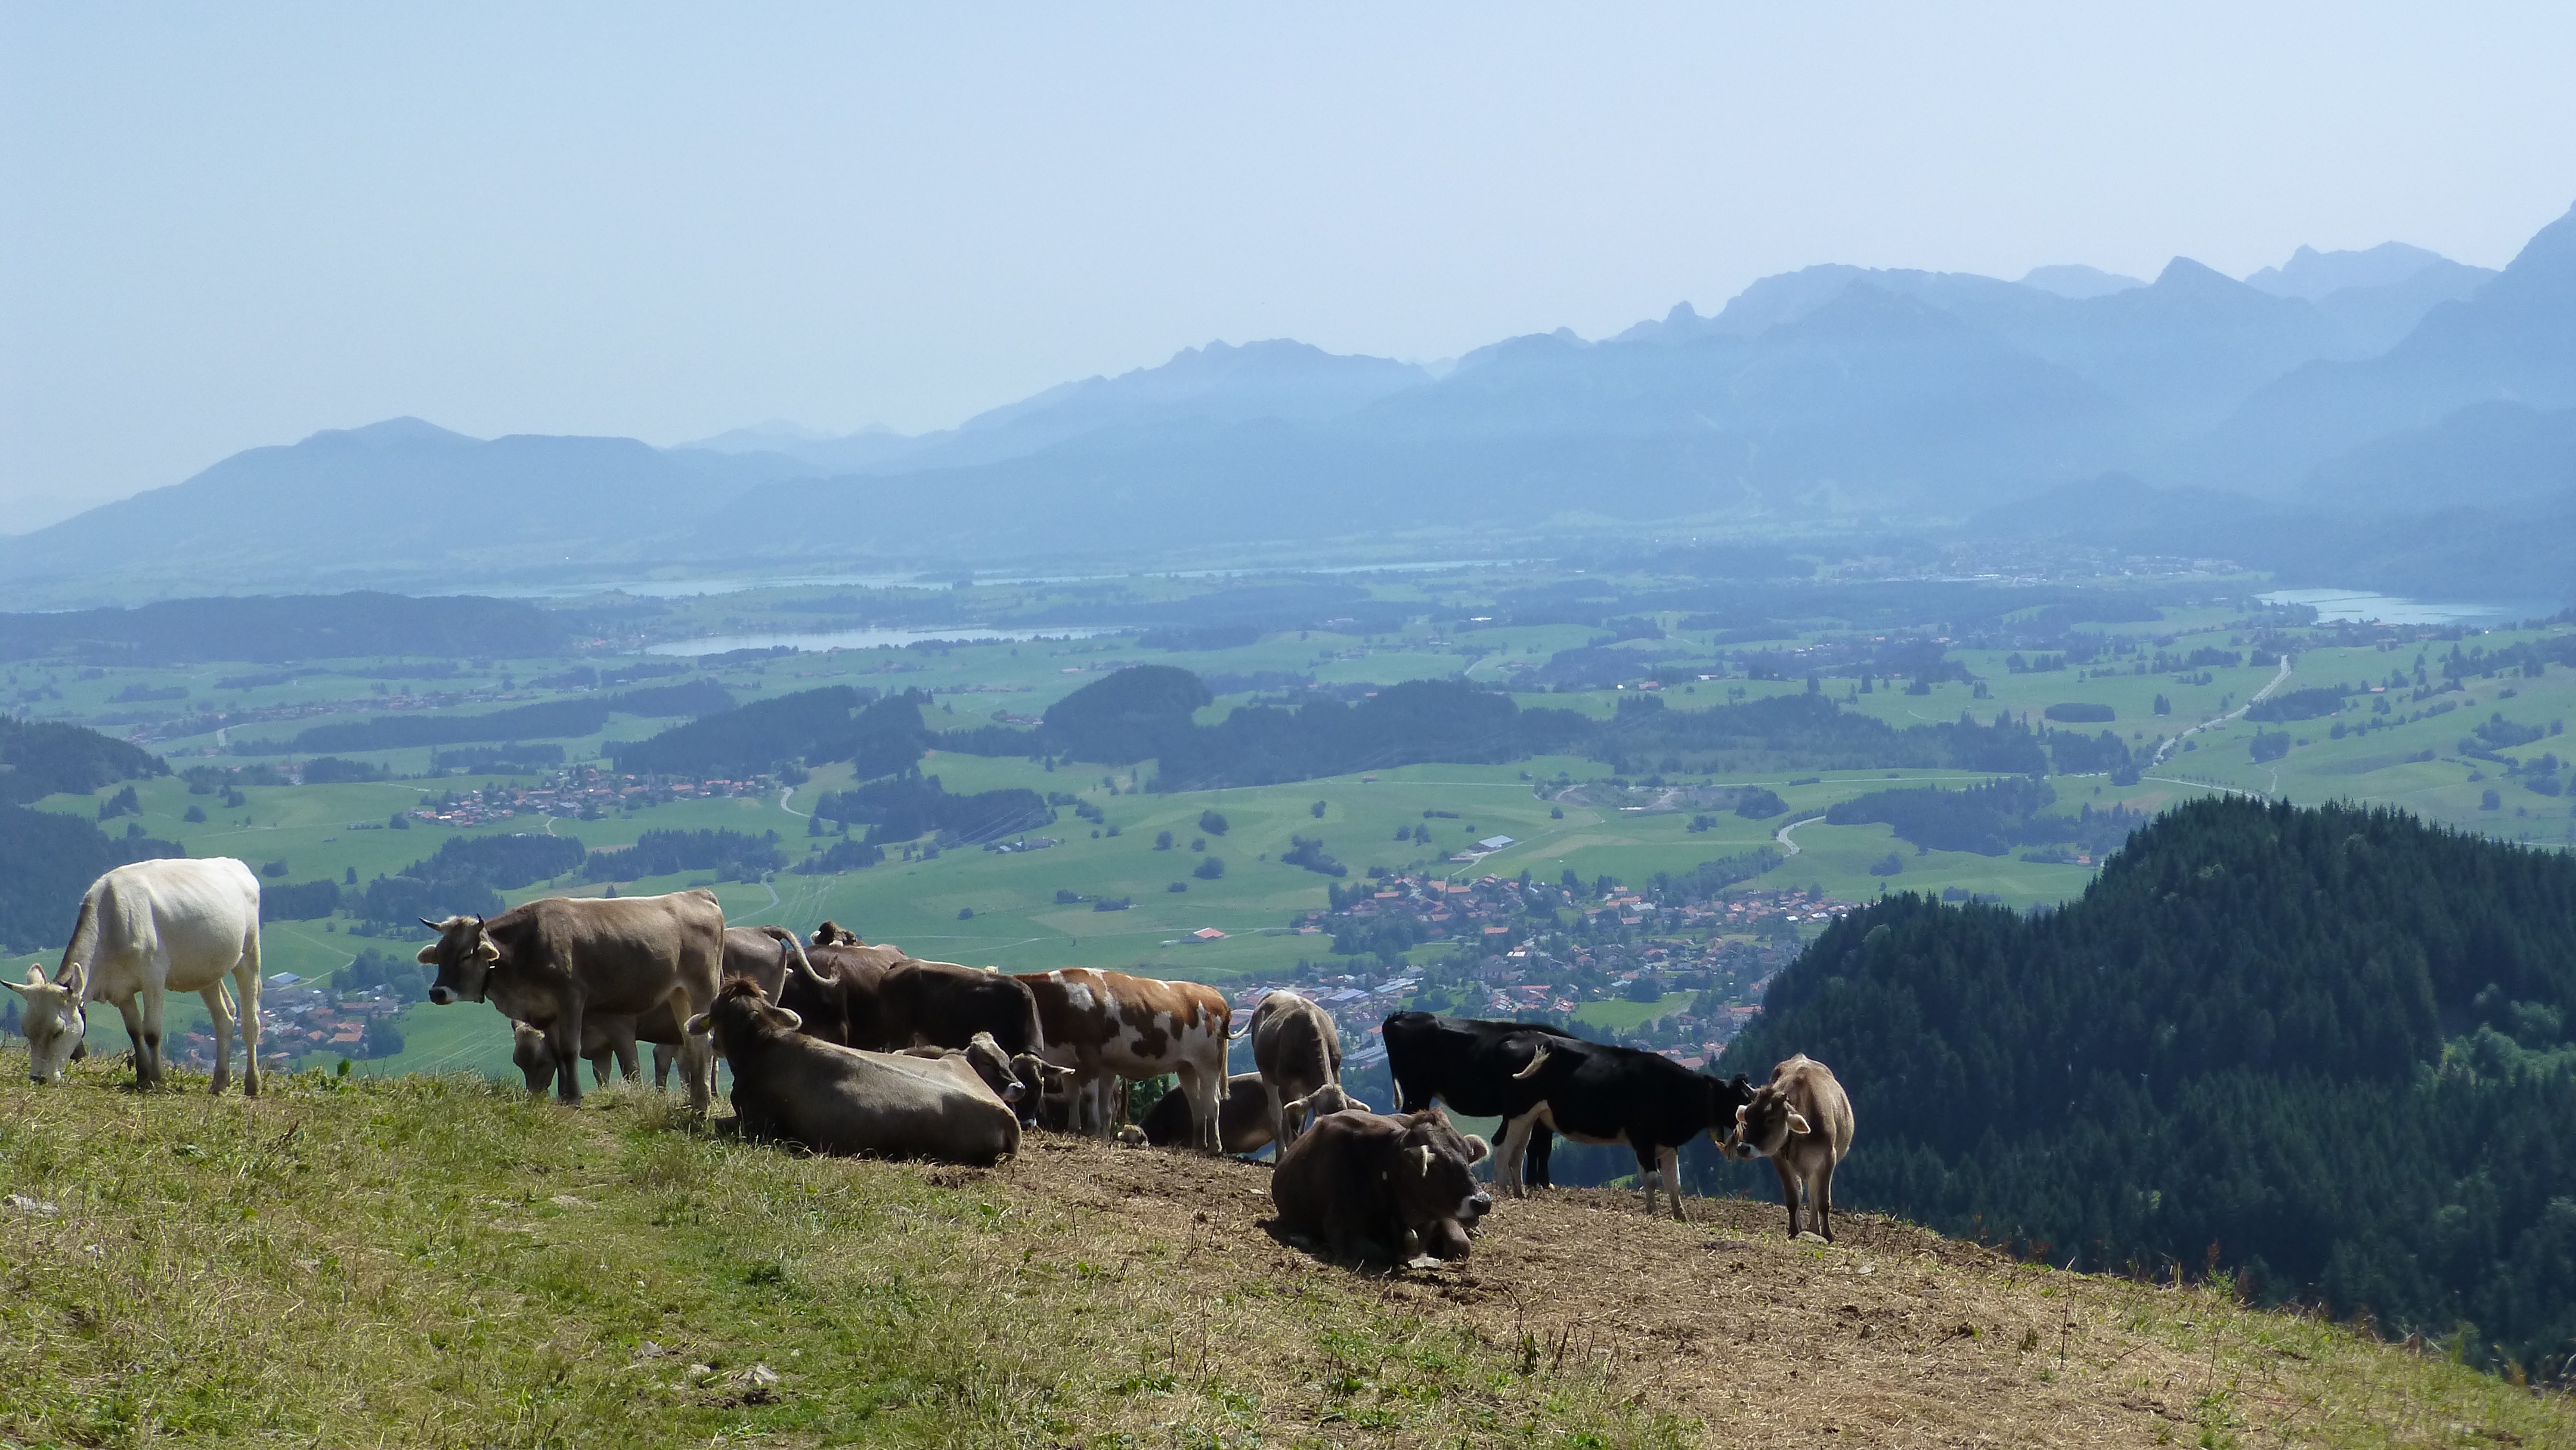
mountain, sun, field, meadow, hill, lake, mountain range, herd, pasture, grazing, agriculture, cows, grassland, plateau, yak, rural area, alpe, lake forggensee, mountainous landforms, cattle like mammal, allgau, pfronten